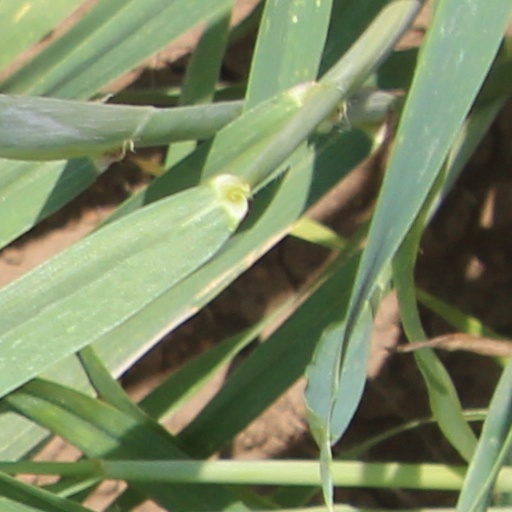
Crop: wheat